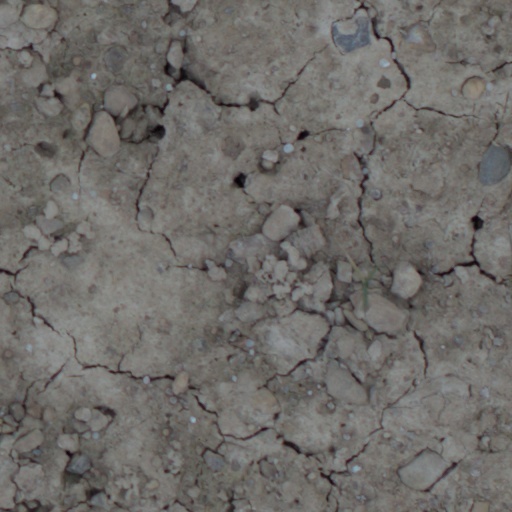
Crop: wheat